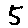
Label: 5